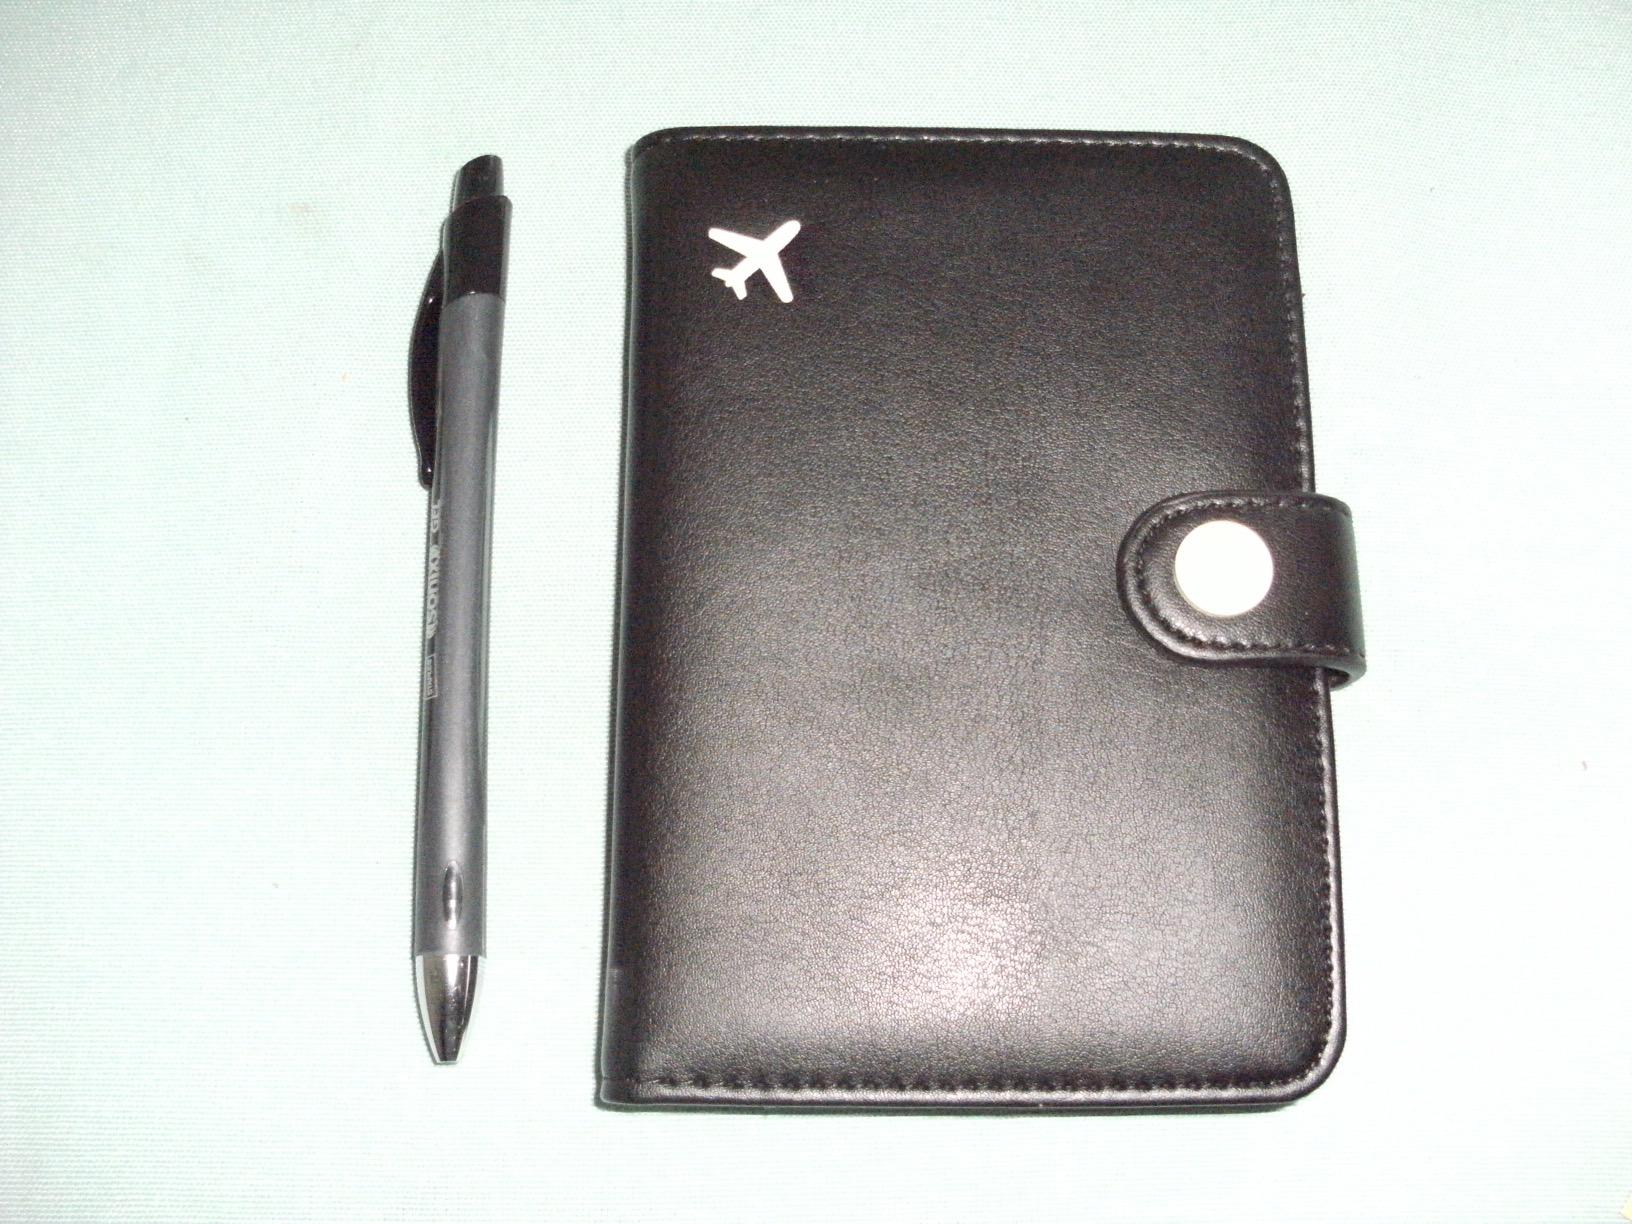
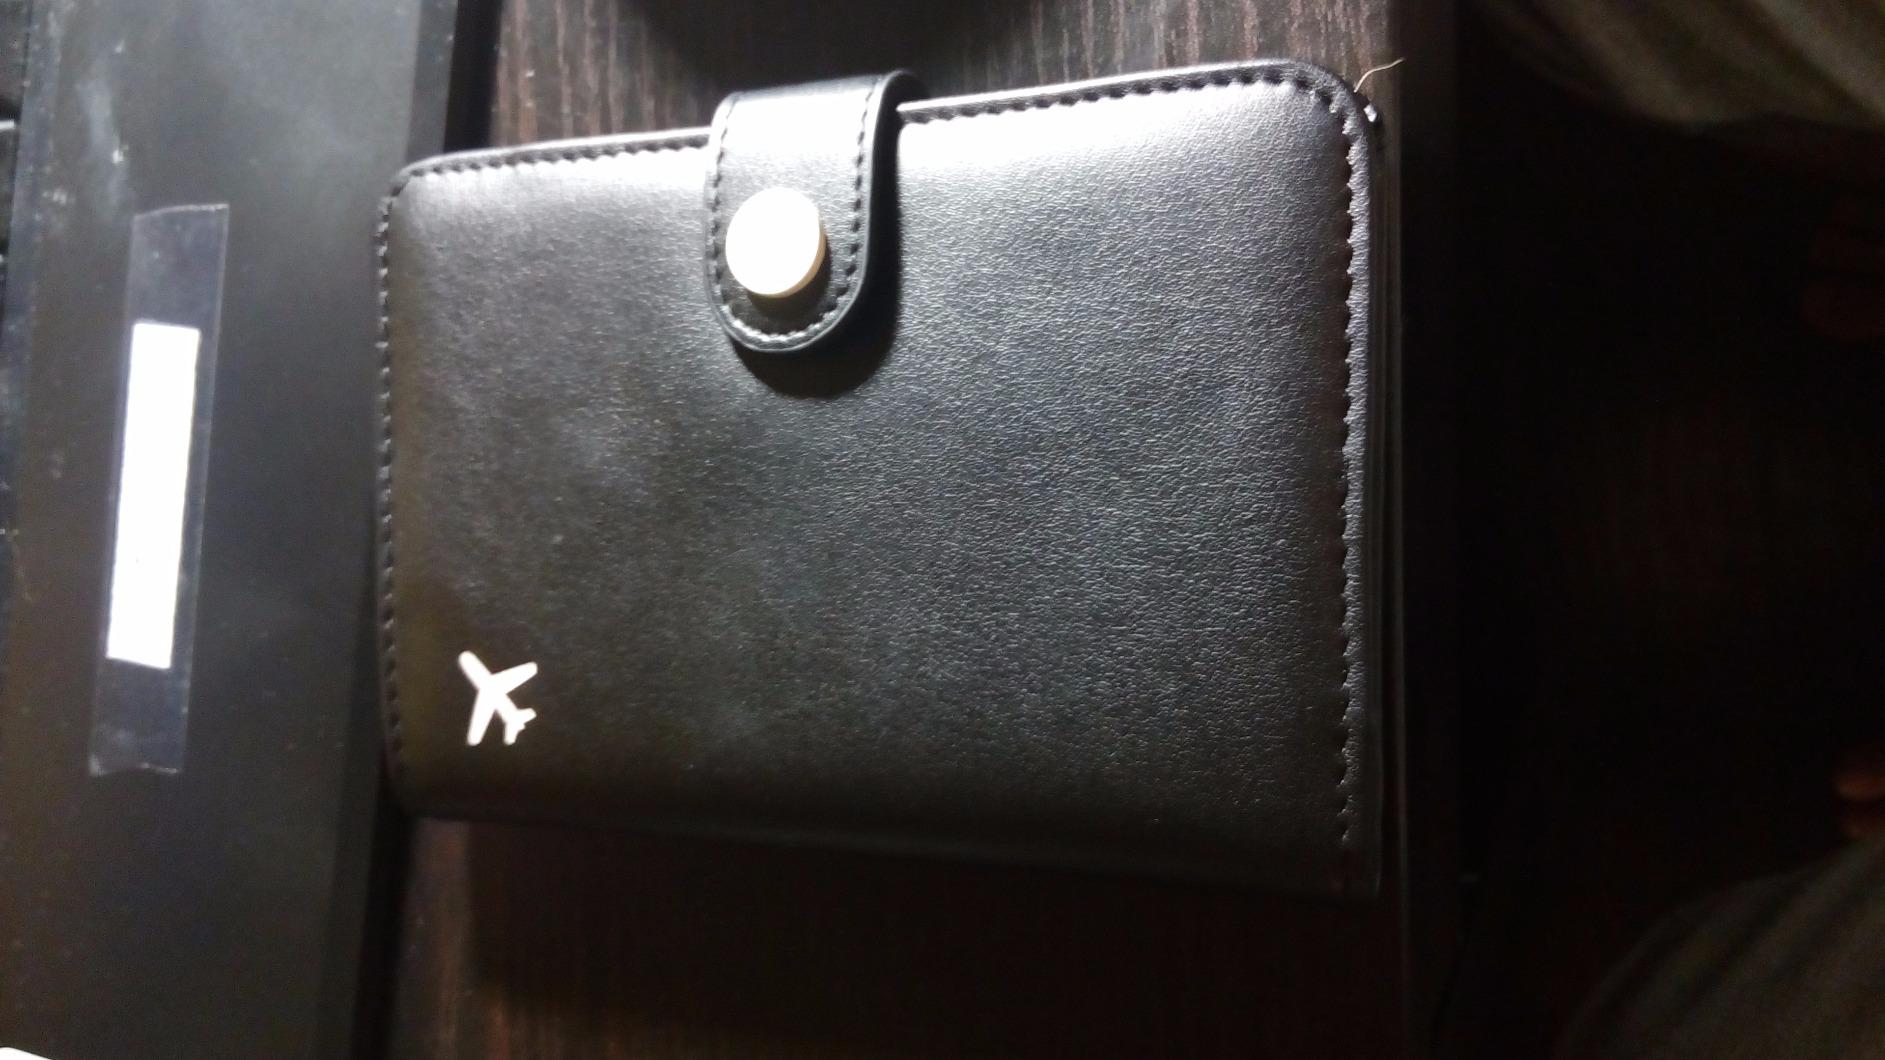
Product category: accessories_wallet
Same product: yes